Aeneas

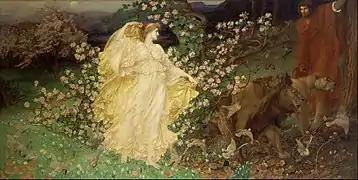

Aeneas is the Romanization of the hero's original Greek name ("Aineías"). Aineías is first introduced in the "Homeric Hymn to Aphrodite" when Aphrodite gives him his name from the adjective